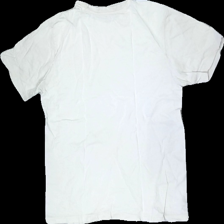
View: back
Type: T-shirt
Category: Unisex
Brand: Missing
Colors: White
Material: 100% cotton
Cut: Regular, C-collar
Stains: Major
Smell: Minor
Damage: Sweat stains all over.
Damage location: top center
Damage 2: sweat stains all over.
Damage 2 location: top center
Price range: <50
Recommended usage: Recycle
Description: white cotton t-shirt. Unknown brand and size. Poor condition.
Comment: Smells a little bad